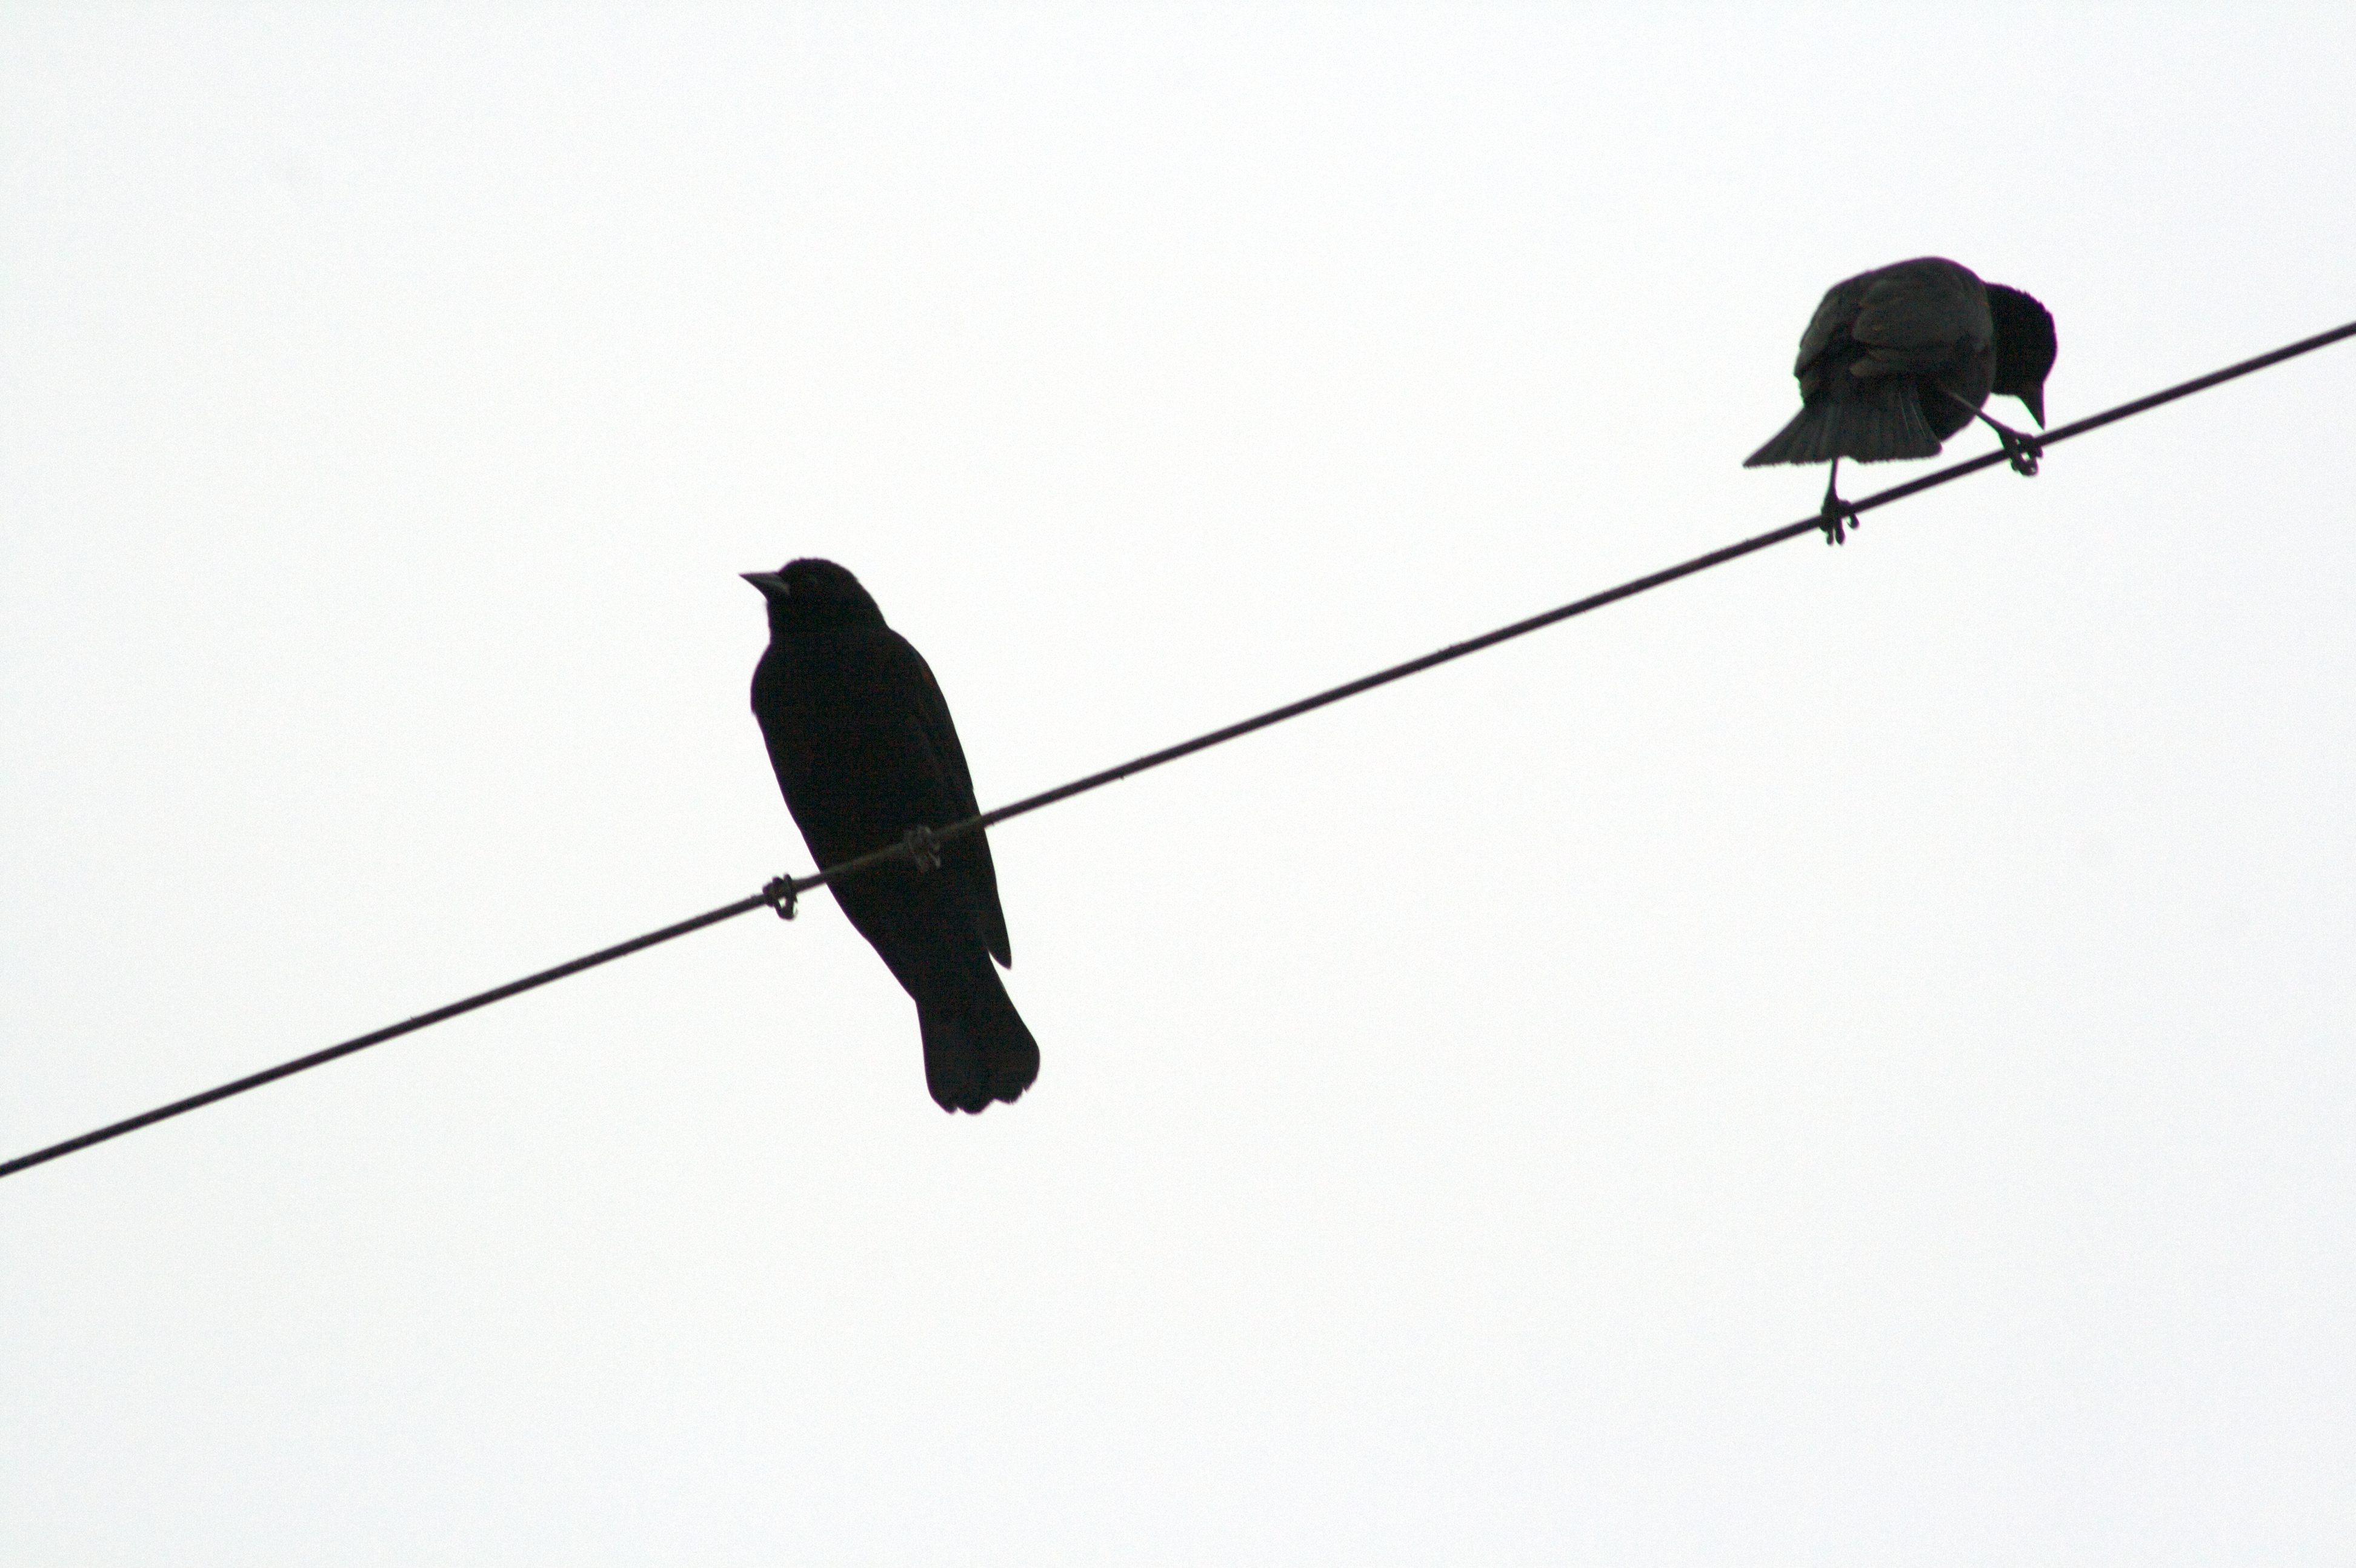
bird, wing, line, vertebrate, blackbird, redwingedblackbird, swallow, perching bird